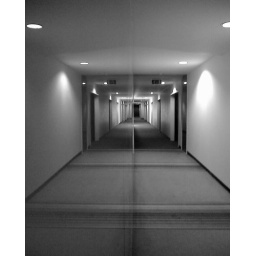
Looks more unreal in black and white